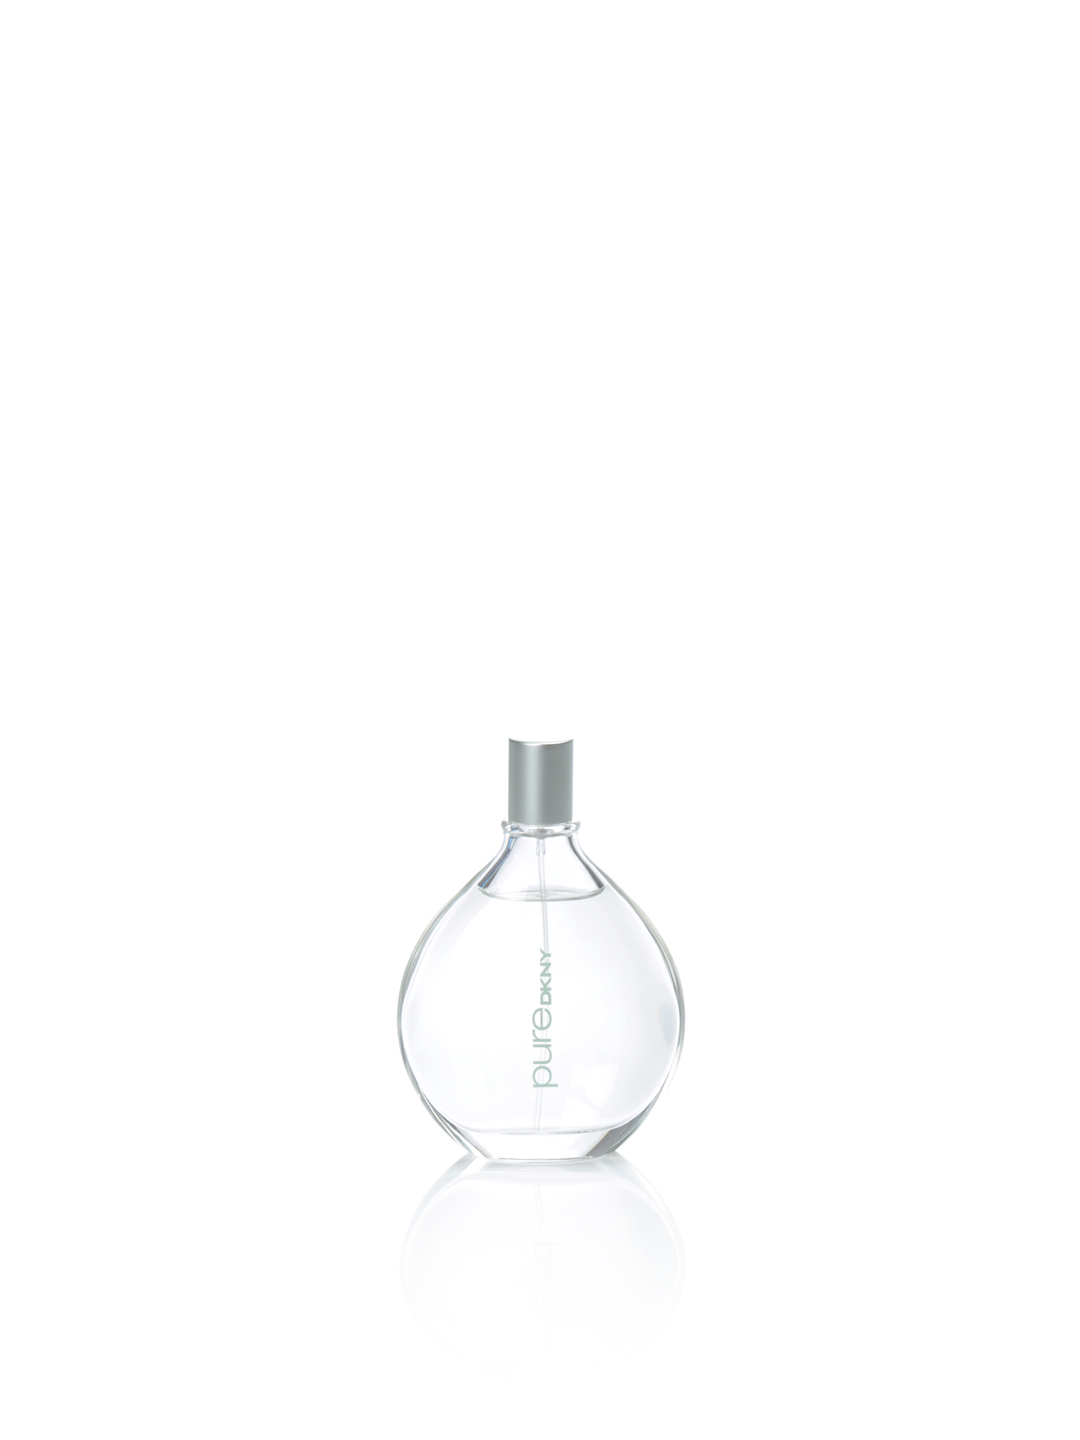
DKNY Women 50 ml Perfume
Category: Personal Care / Fragrance / Perfume and Body Mist
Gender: Women
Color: White
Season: Spring 2017
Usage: Casual